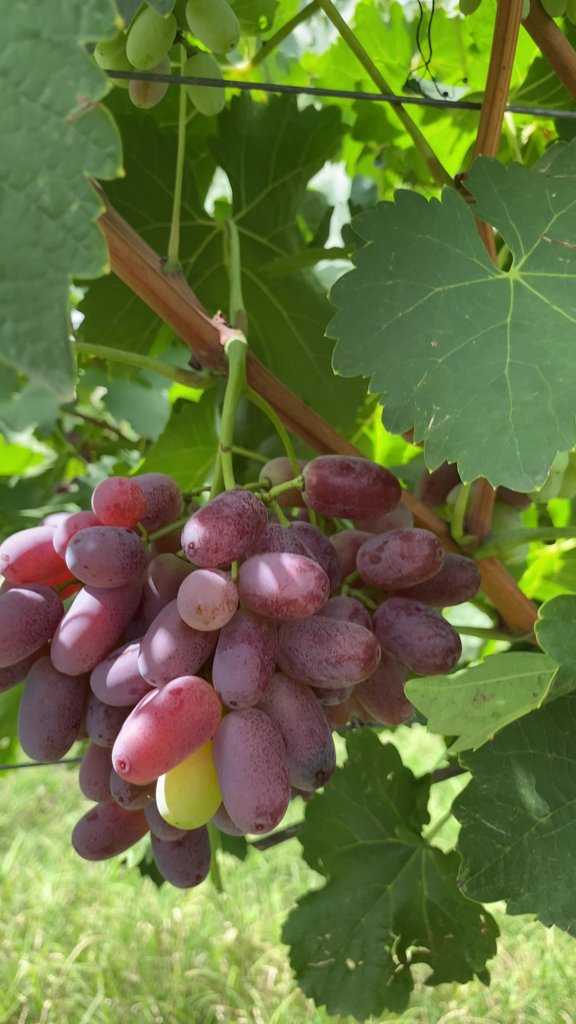
Berries visible: 37
Grape clusters: 1